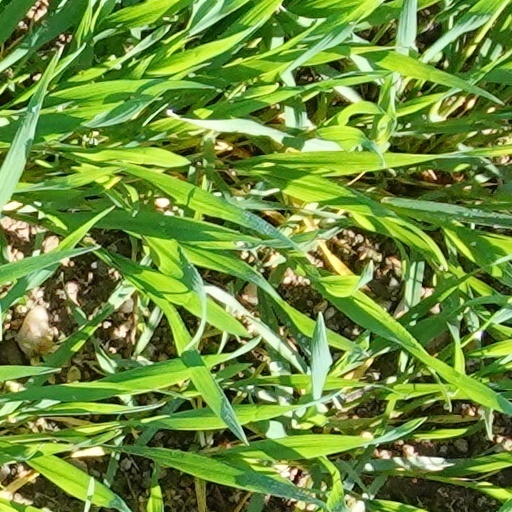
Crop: wheat